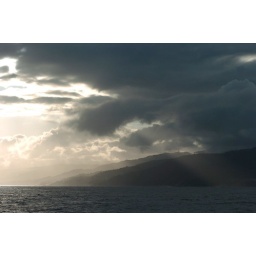
The ocean the sky and the hills as seen from the santa monica pier 2005 photo by fred vollrath